List of awards and nominations received by Armin van Buuren

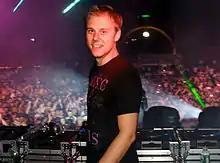
Armin van Buuren in New York, 2007.

This is the list of awards and nominations received by Armin van Buuren, whose career in electronic music both as a DJ, record producer and remixer has spanned over 20 years.